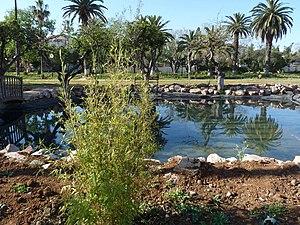
Le Jardin Public de Rouiba, parfois appelé Jardin botanique de Rouiba est situé dans la commune de Rouïba dans la banlieue Est d'Alger. Il s'étend sur une superficie de plus de 3 hectares. Grâce à sa position en plein tissu urbain, il forme un vrai poumon pour la ville de Rouiba.
Alger, est la capitale de l'Algérie et en est la ville la plus peuplée.